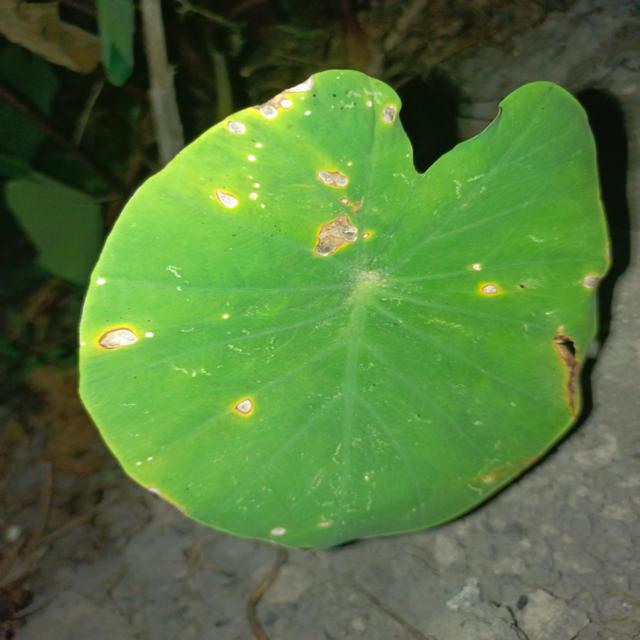
Label: Mid_Blight